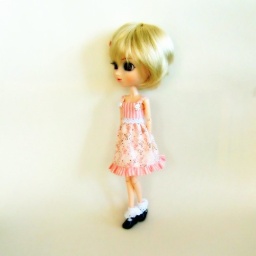
Pretty pink bird print dress with ruffled hem and matching bow hair clip available in my mom's shop:)